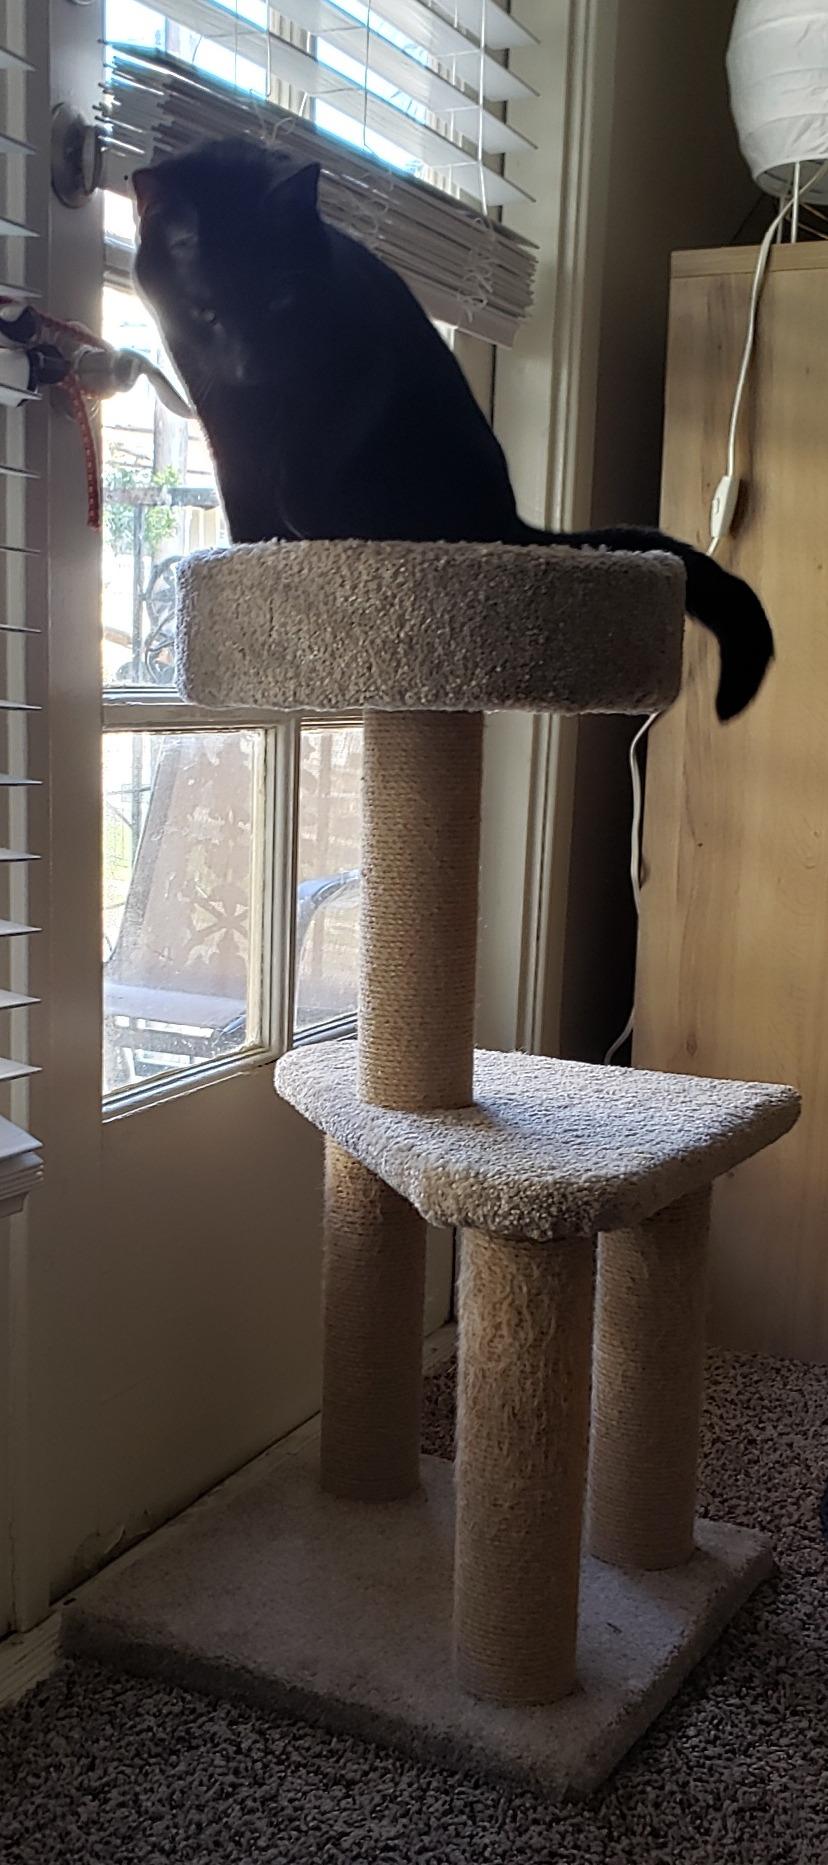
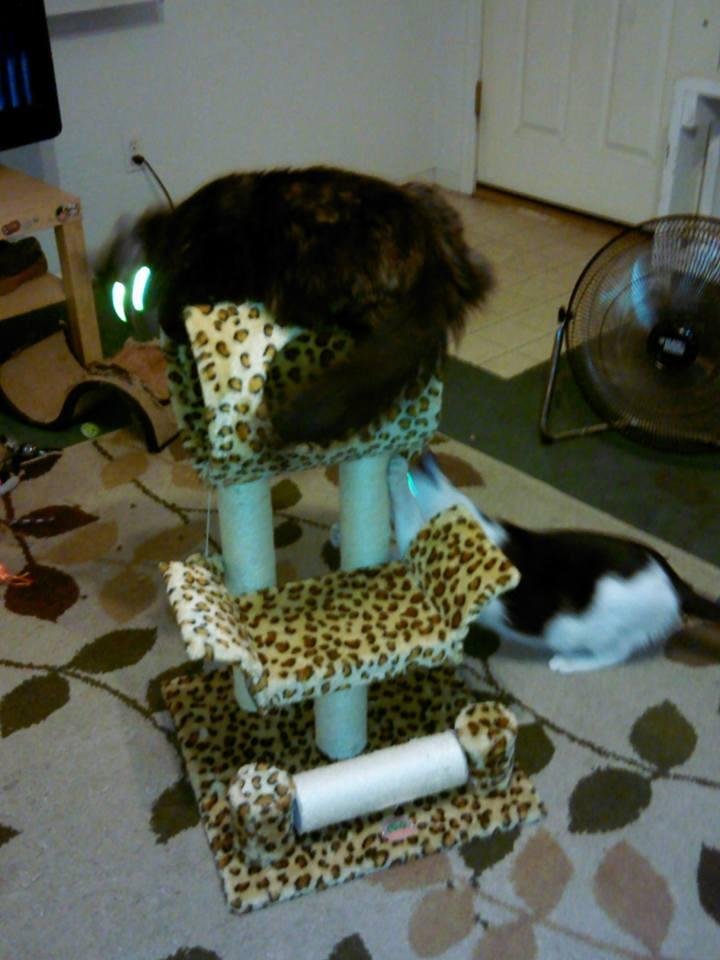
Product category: items_cat tree
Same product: no